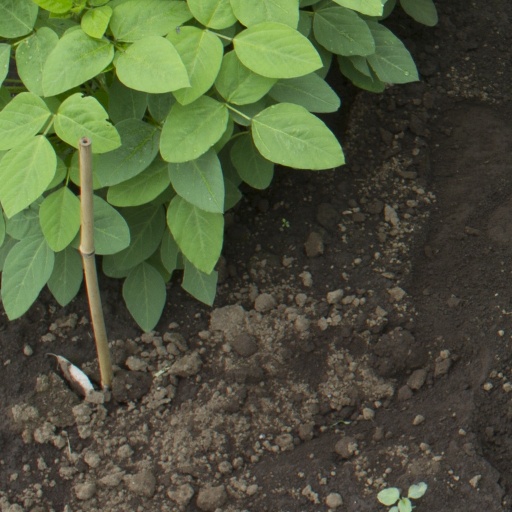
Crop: soybean